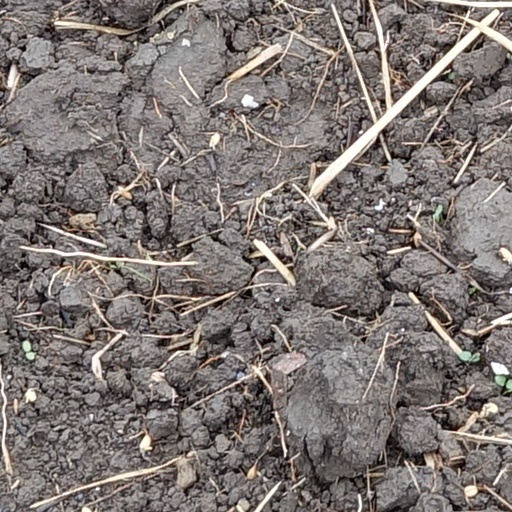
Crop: wheat